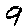
Label: 9